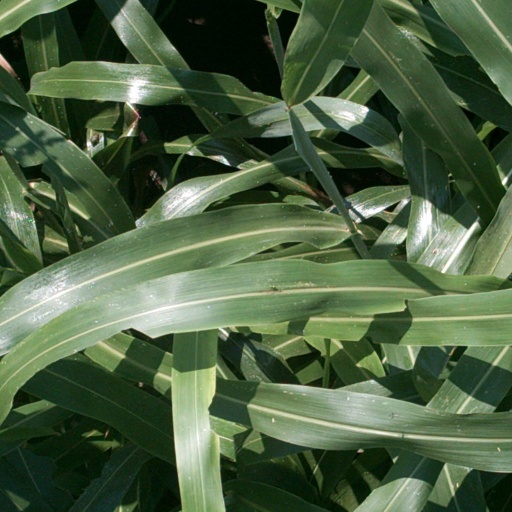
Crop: sorghum